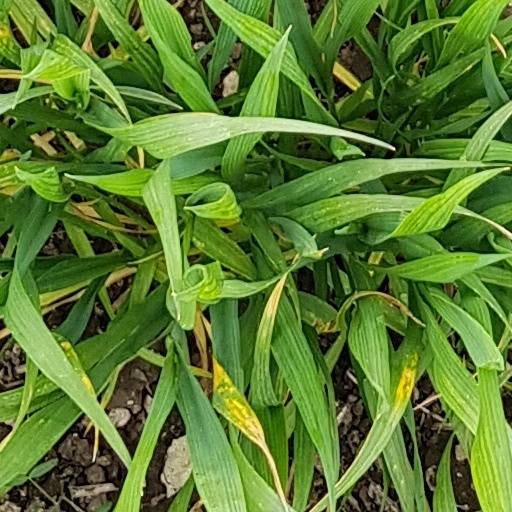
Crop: wheat